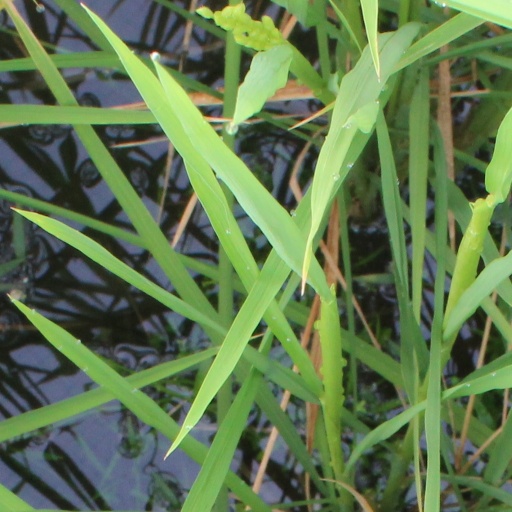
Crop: rice